Oscar Pistorius

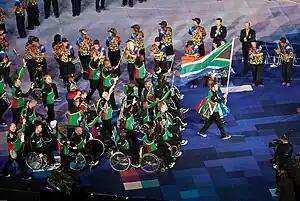
Pistorius carrying the flag at the opening ceremony of the 2012 Summer Paralympics

In January 2011, a slimmer, trimmer Pistorius won three IPC Athletics World titles in New Zealand but was beaten for the first time in seven years in the 100 metres by Jerome Singleton. He subsequently won the T44 400 metres in 47.28 seconds and the 100 metres in 11.04 seconds at the BT Paralympic World Cup in May to reassert himself as the world's leading Paralympic sprinter.